715 Harrison

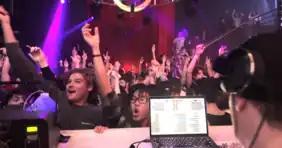
A local DJ performing at 715 Harrison's front room

City Nights and Club X are well known by locals as a club which people "love to hate" and as a club which people no longer attend after turning 21. Kamaiyah, a Bay Area native, has described City Nights and Club X as a "rite of passage" for all who grow up or go to college in the Bay Area, a description shared by Time Out journalist Ivy McNally. Similarly, journalist Dianne de Guzman from SFGATE has noted that the events the venue host are "timeless" with regard to the energy from the youth that 715 Harrison hosts. Guzman further notes that despite returning attendees experiencing nostalgia after marking their 21st birthday many people tend to refute and hate on the club once they turn 21.